Central Station (Buenos Aires)

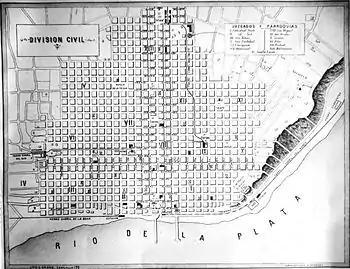
Map of Buenos Aires in 1870 with the different railway terminals prior to the opening of the Central Station.

From the 1850s onwards, railway lines began to connect the city of Buenos Aires with the surrounding cities and ports. All the different British railway companies then operating in Argentina initially opened each their own railway station as the terminals of their railway lines originating in Buenos Aires. Eventually, however they managed to reach an agreement to share a joint station, thus allowing passengers to connect conveniently between them. By August 1872 all the railway companies operating in the city signed the agreement for a common use of the Central Station, which until then had been owned by Buenos Aires and Ensenada Port Railway (BA&EP).